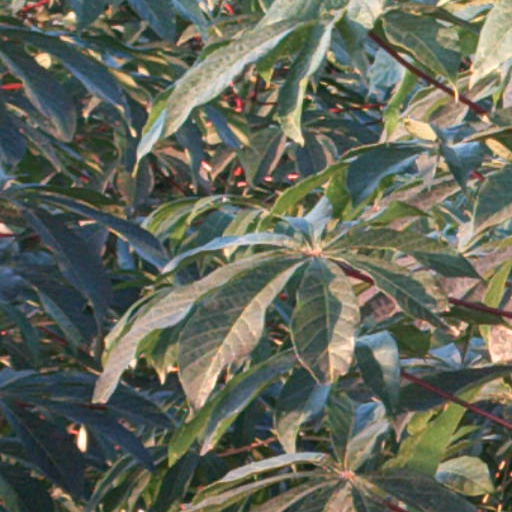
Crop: cassava